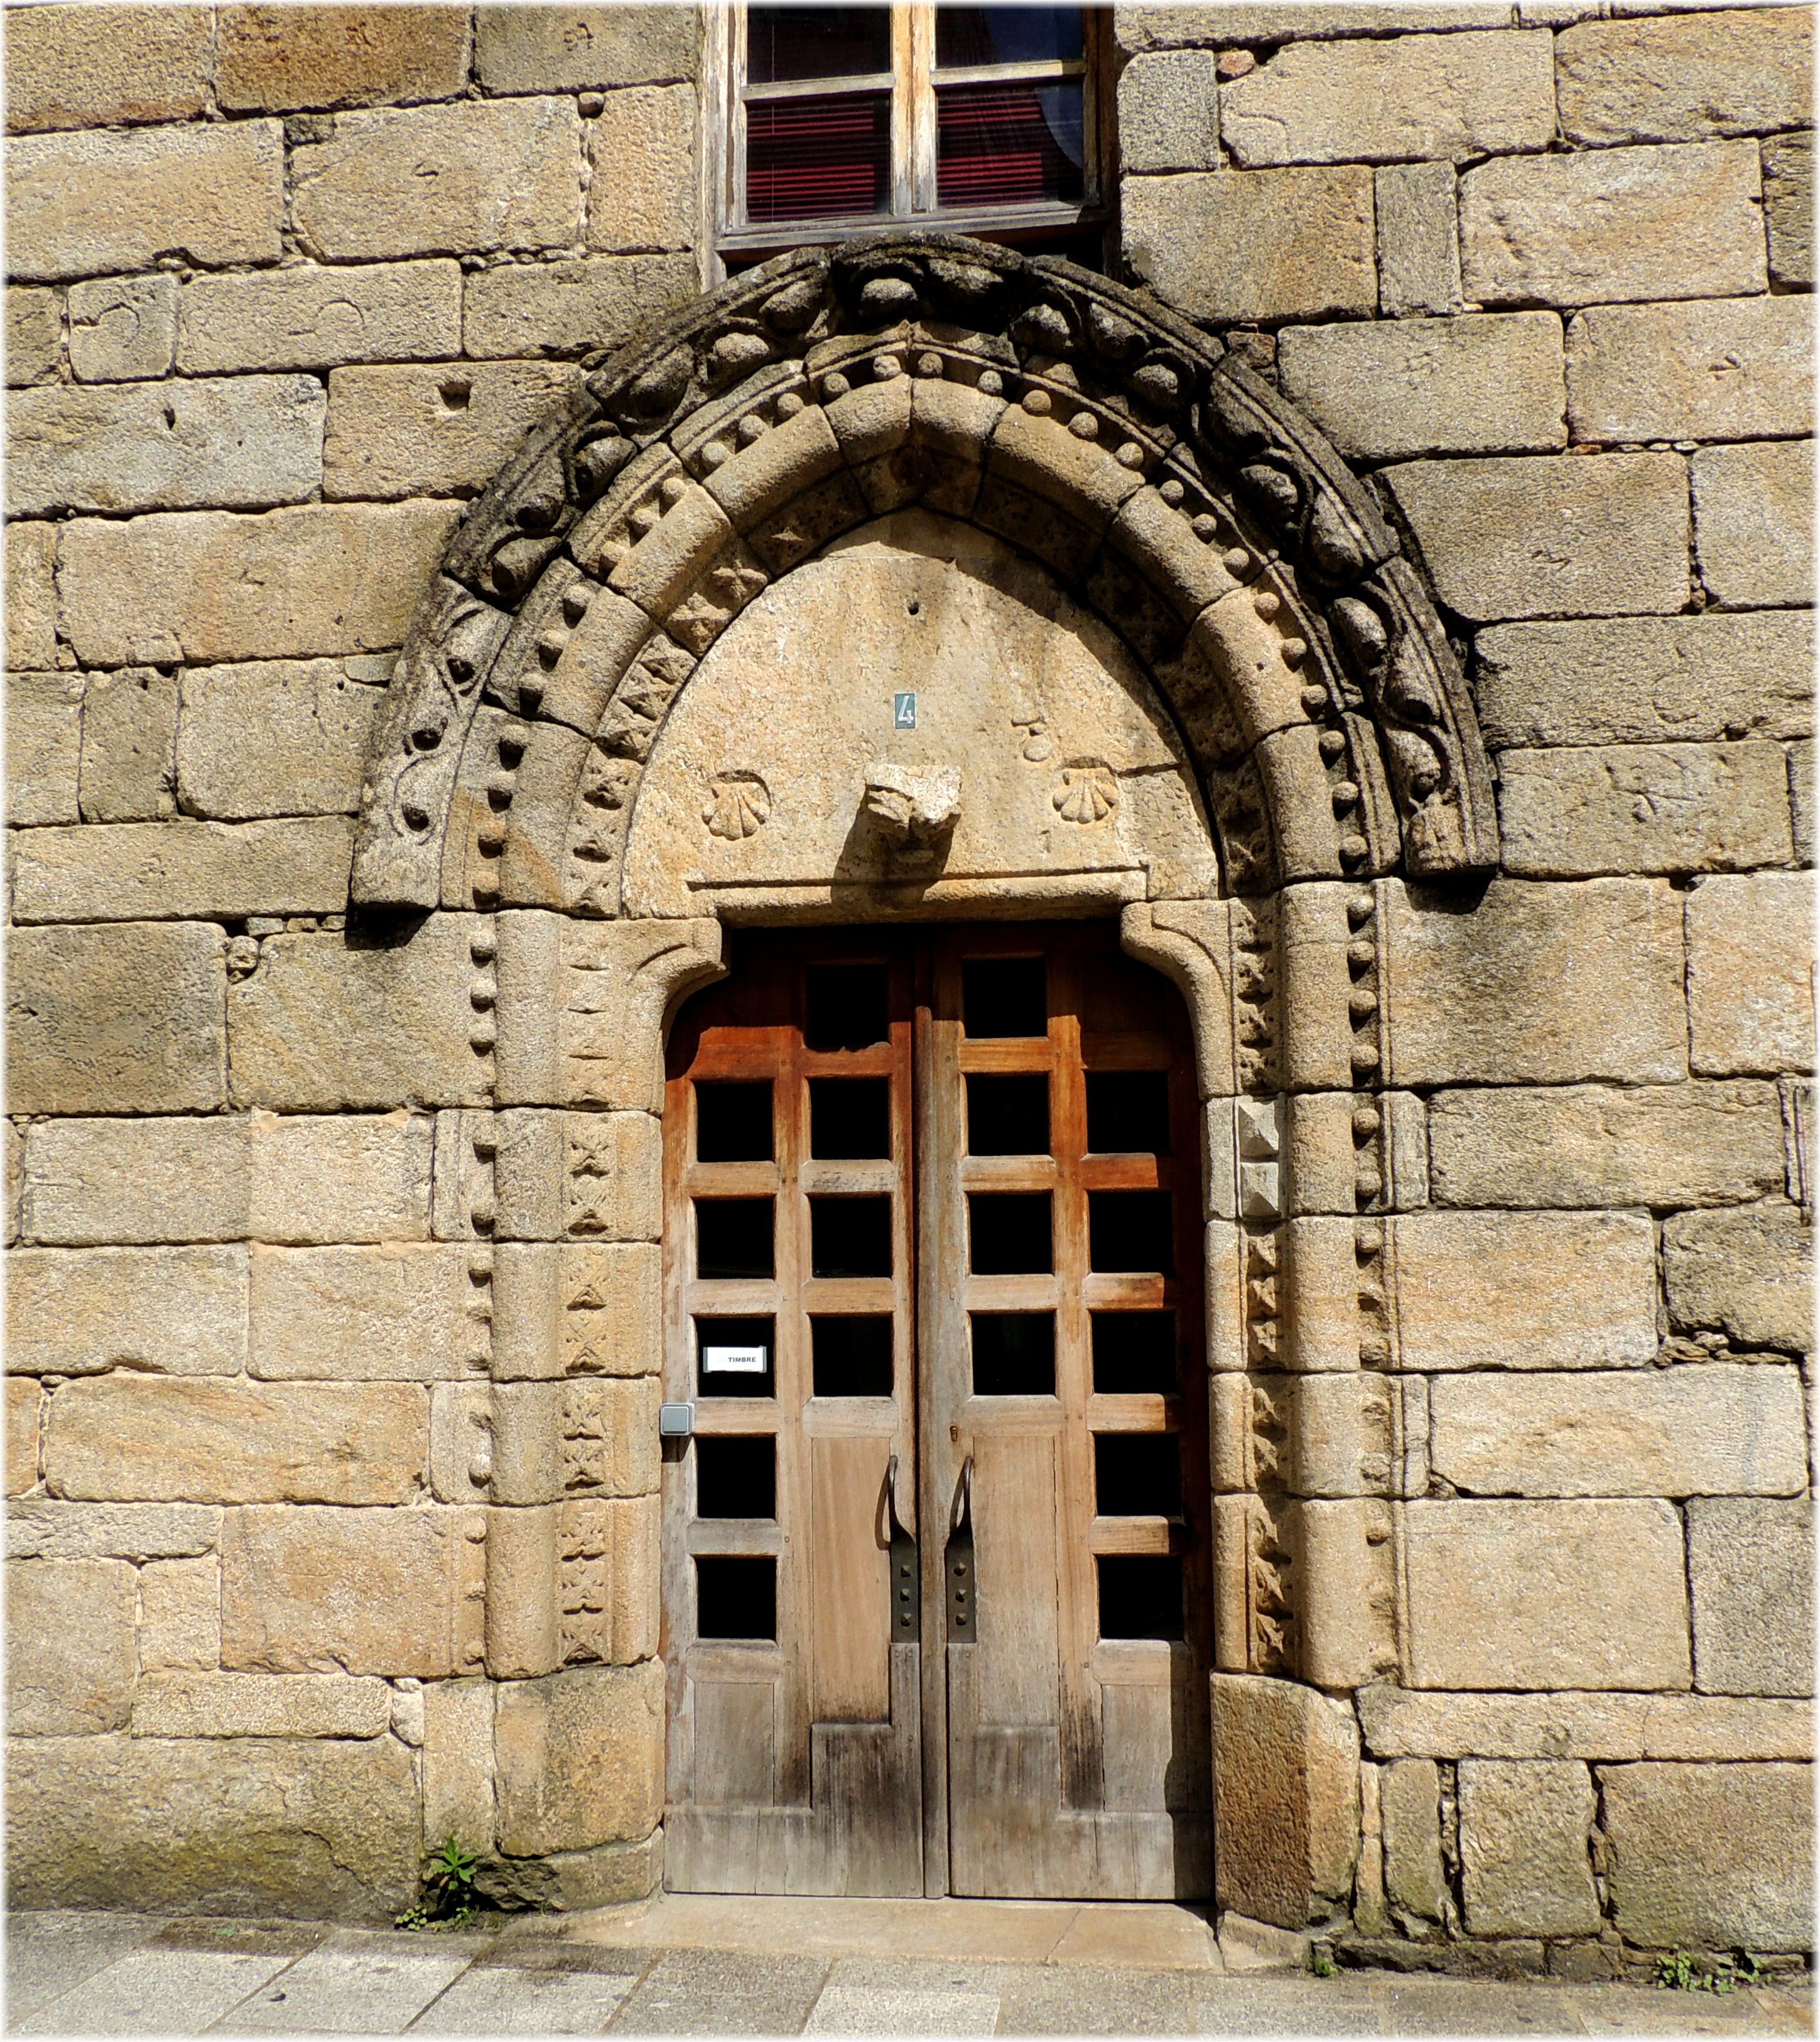
architecture, window, building, wall, arch, facade, chapel, brick, door, place of worship, monastery, synagogue, brickwork, ancient history